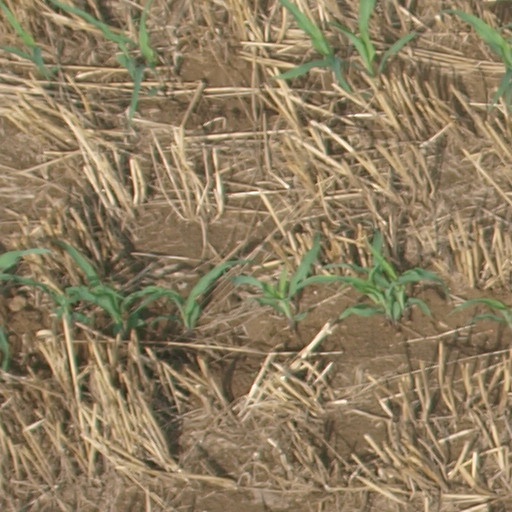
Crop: maize; corn